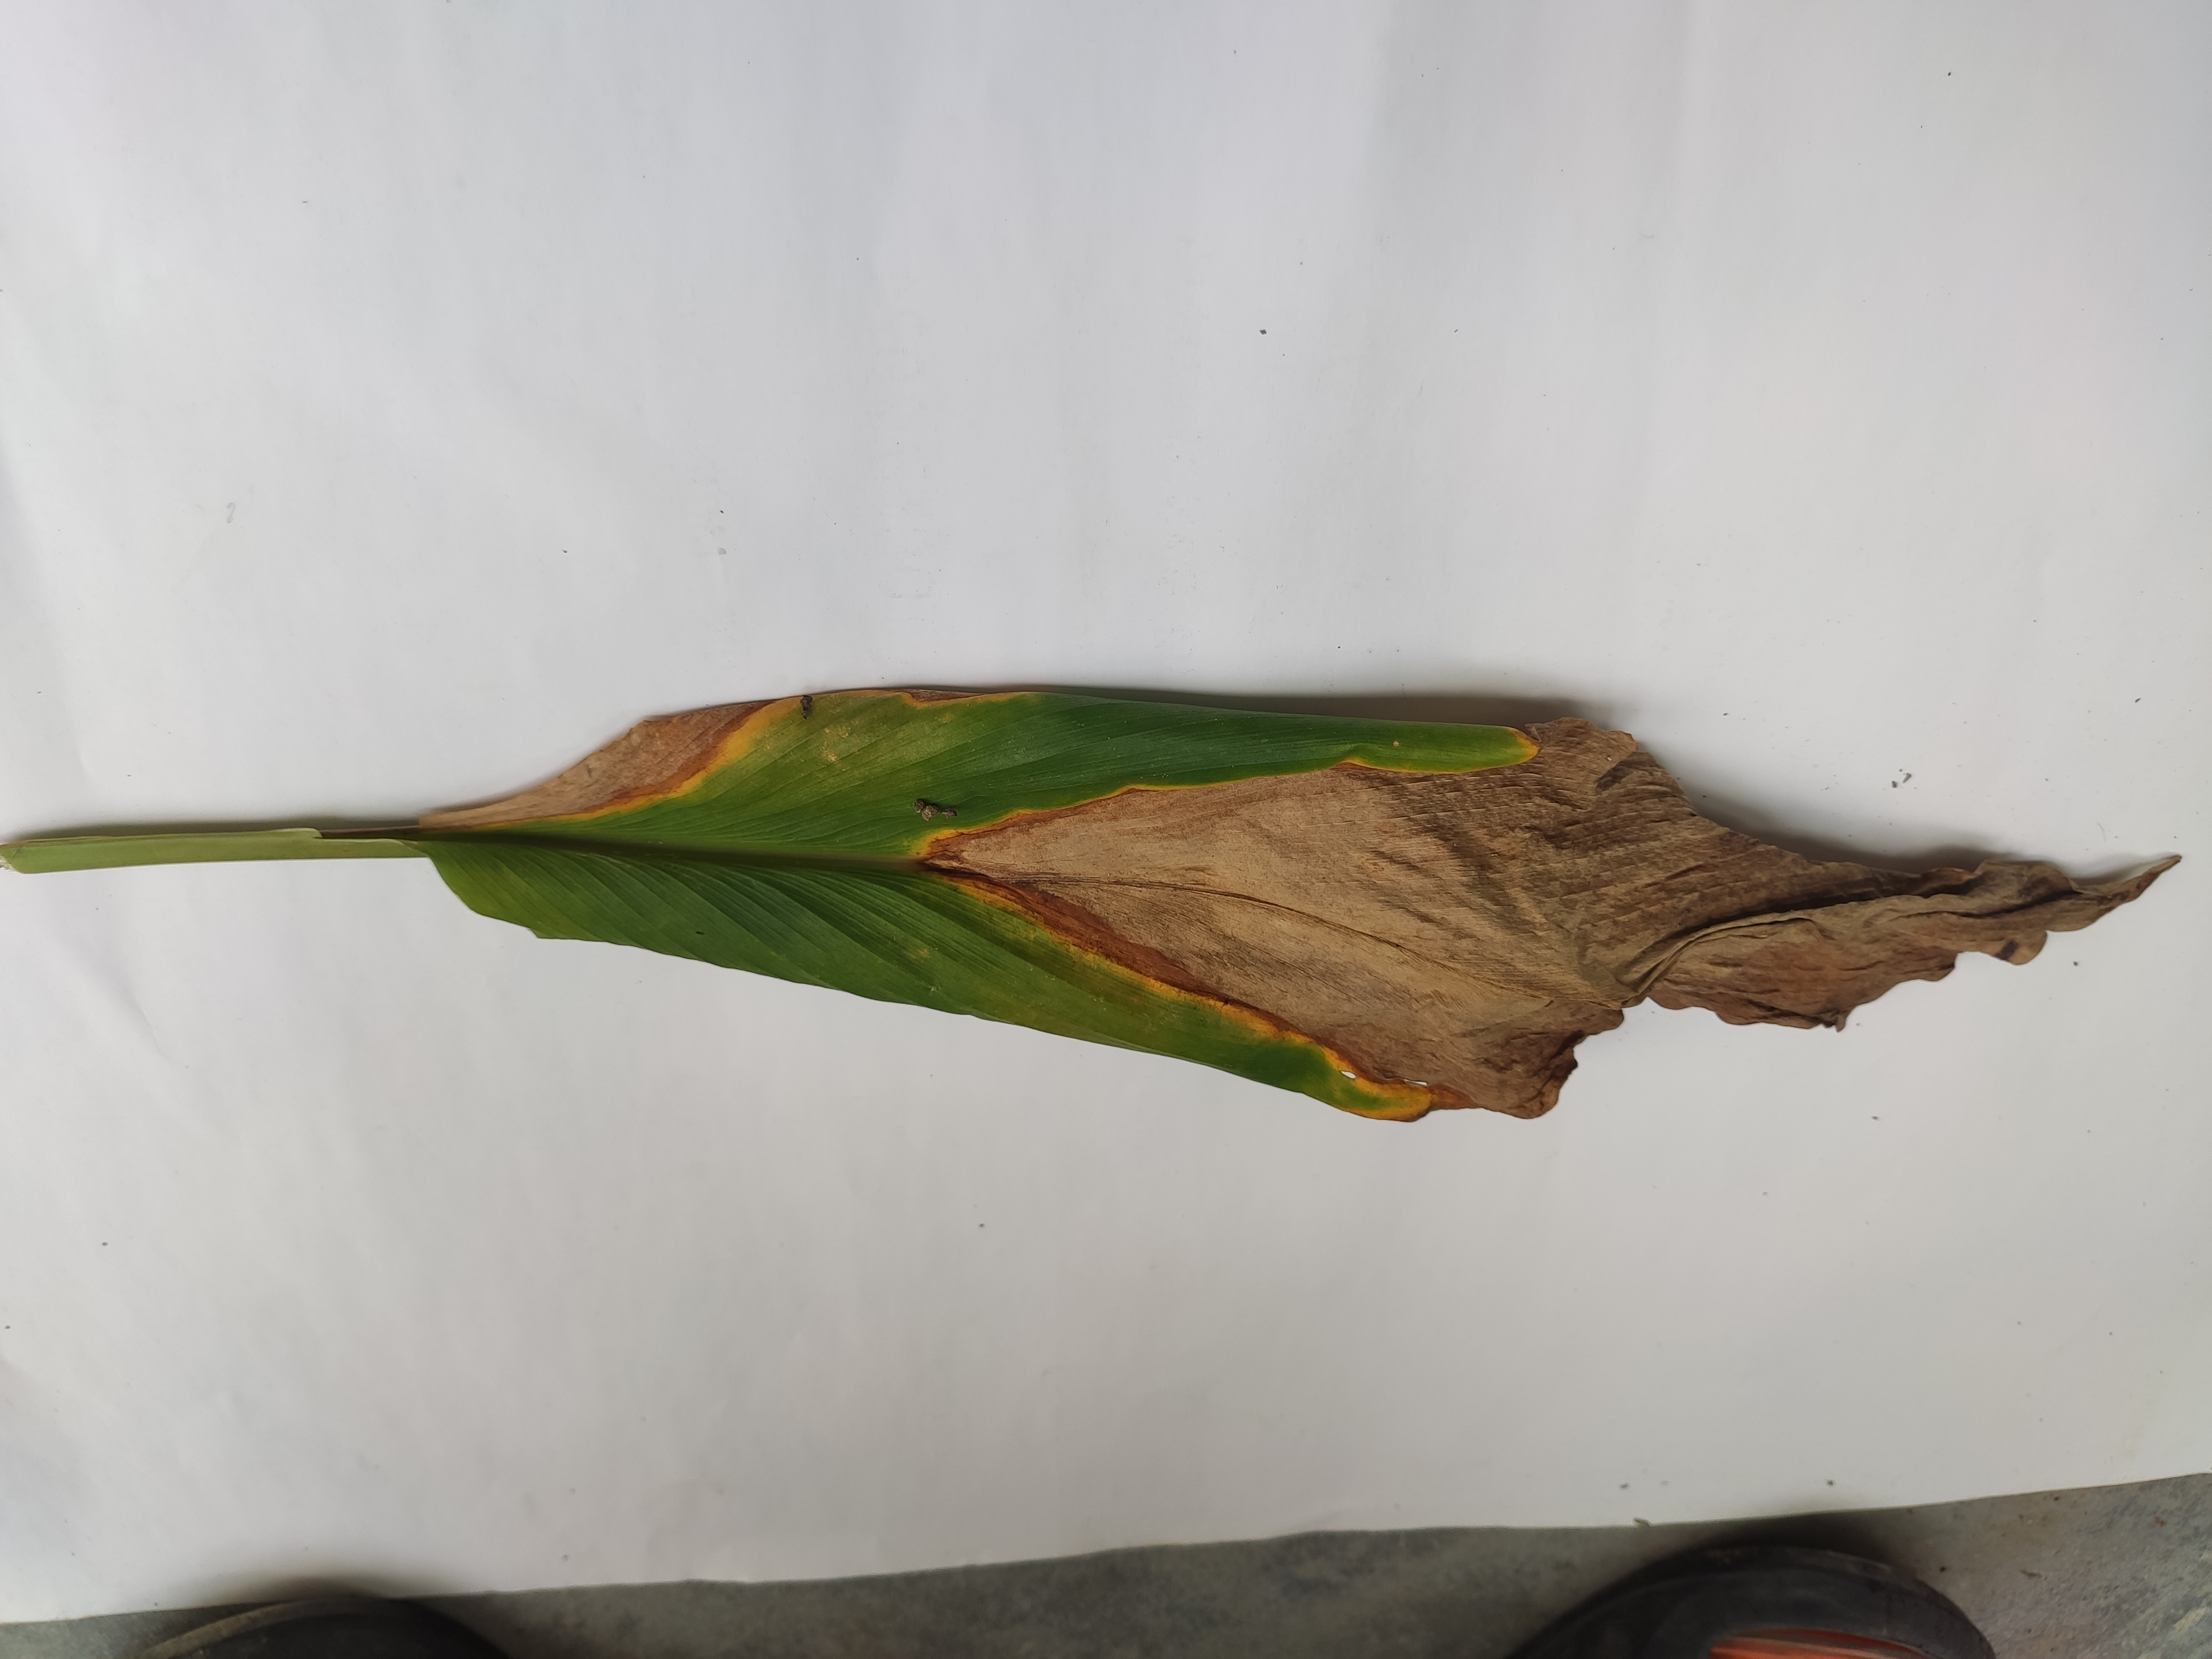
Label: Blotch